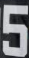
Number: 5